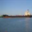
Label: ship